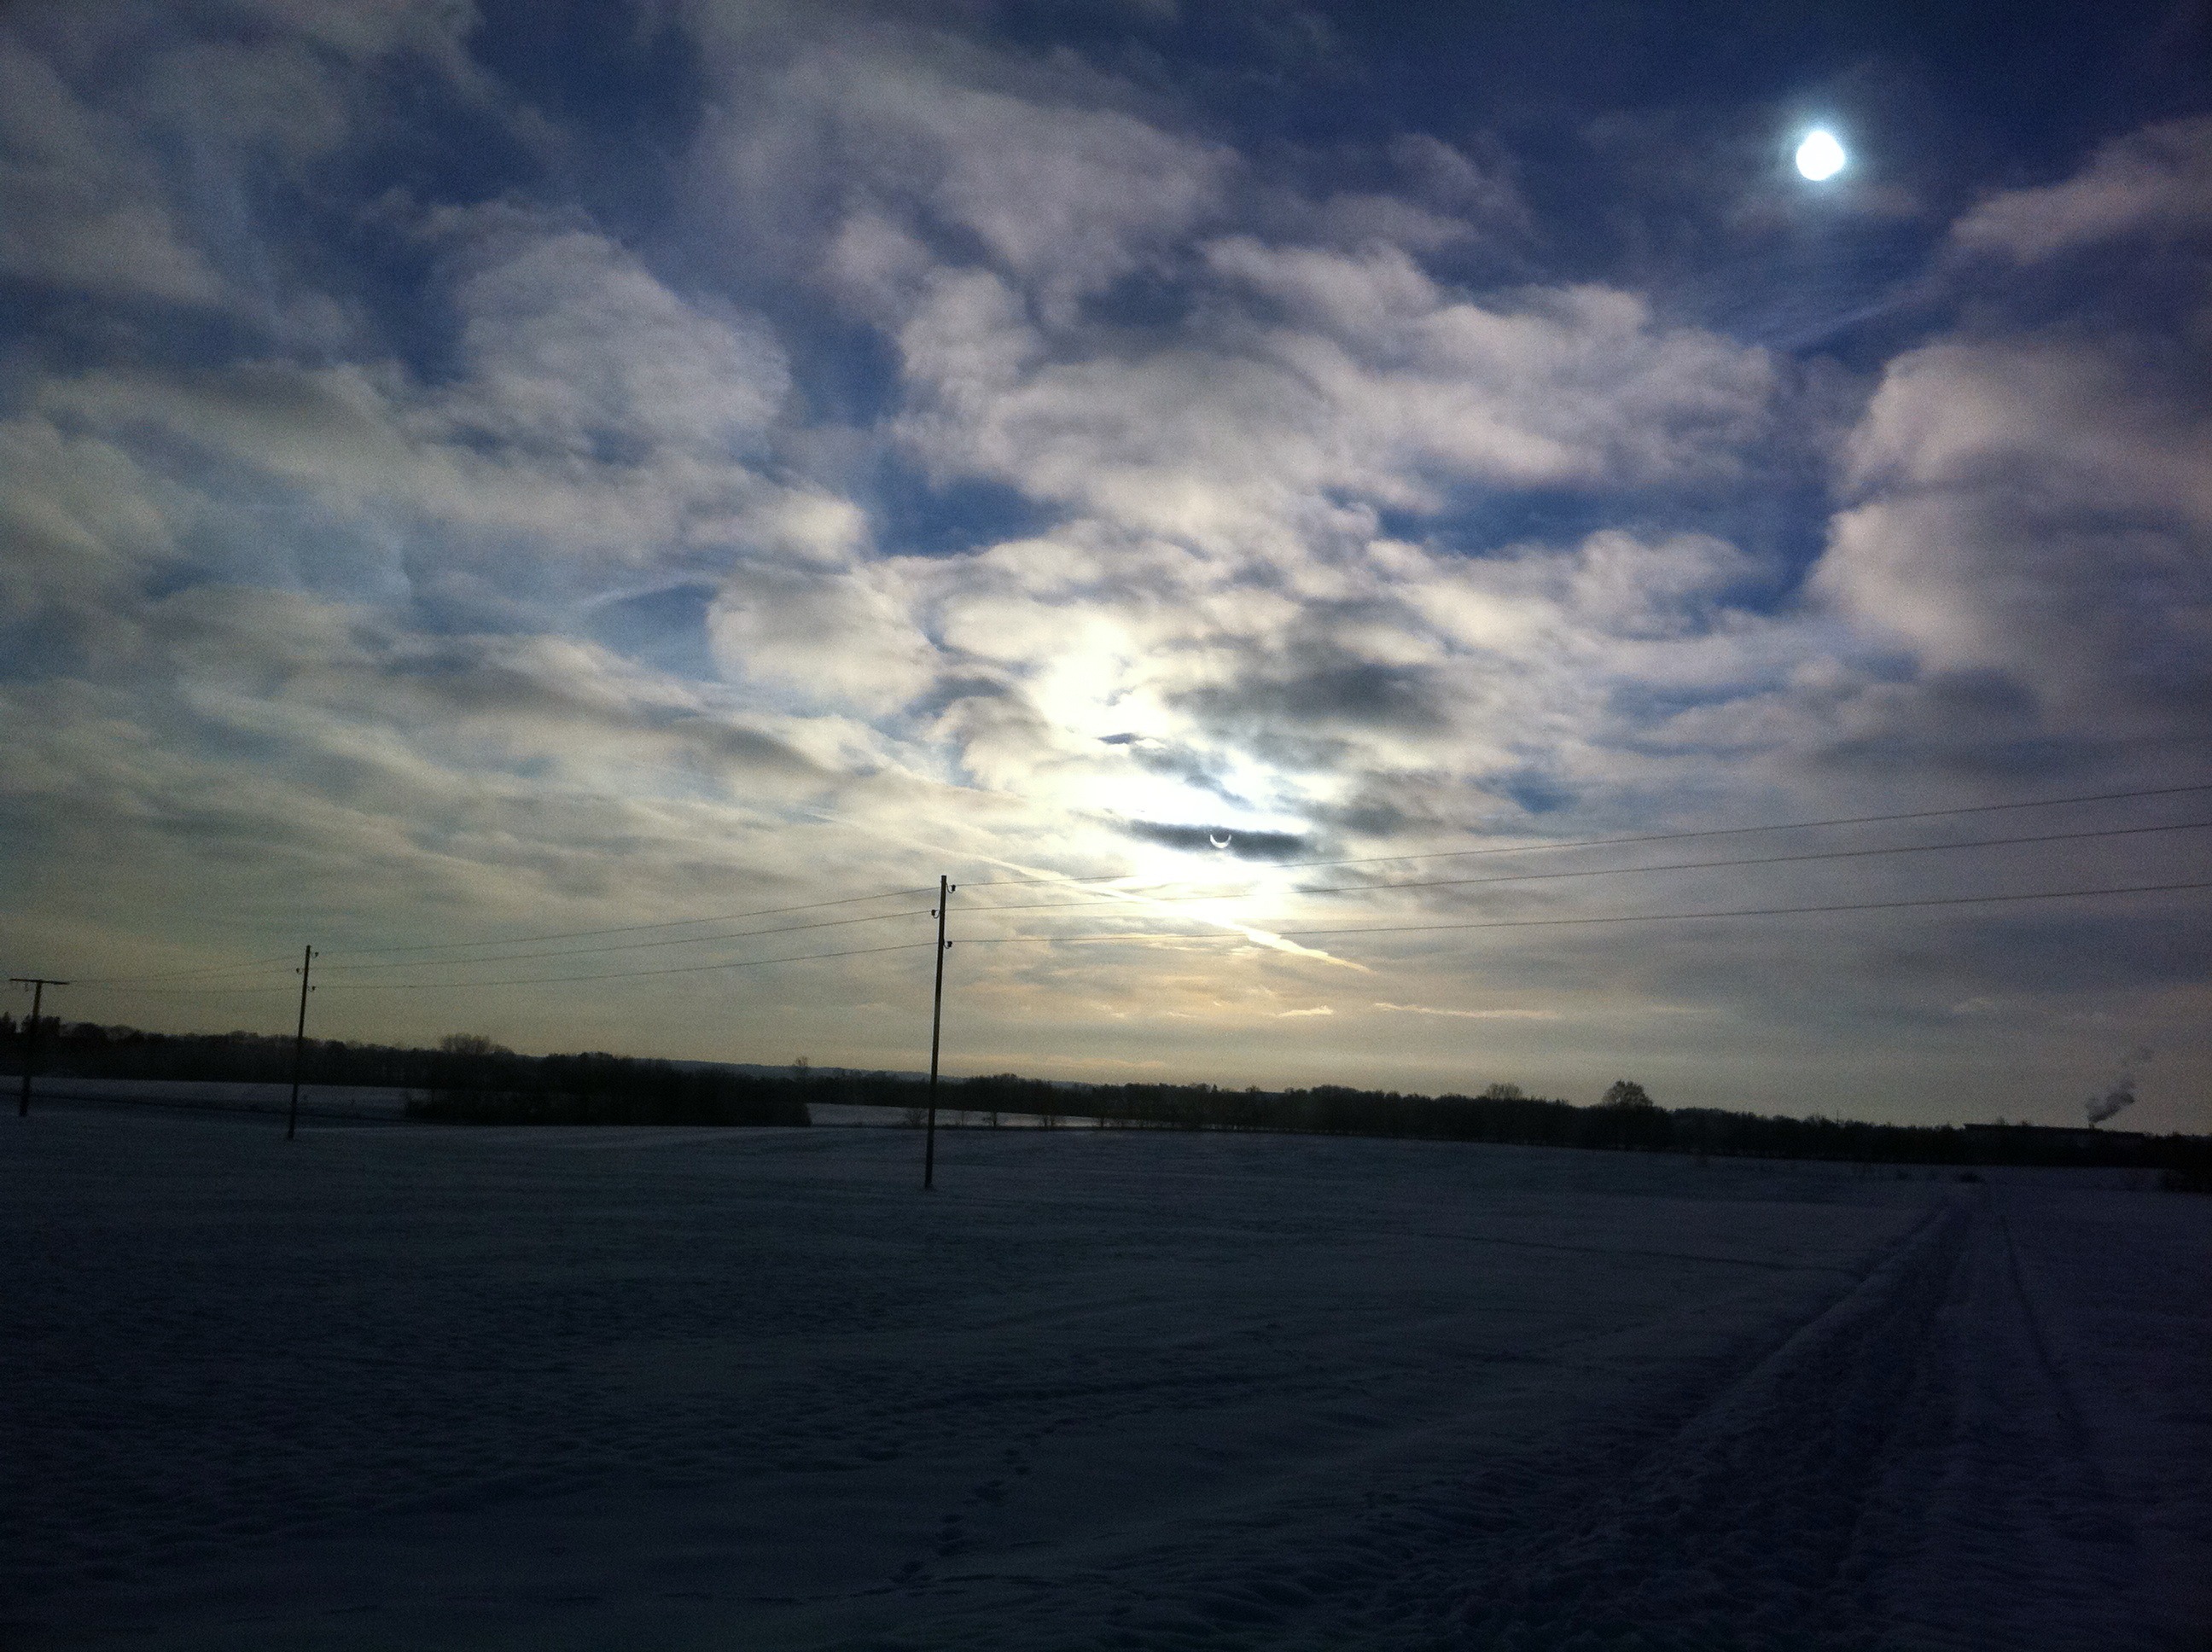
sea, ocean, horizon, light, cloud, sky, sun, sunrise, sunset, sunlight, morning, view, wind, dawn, atmosphere, panorama, dusk, evening, reflection, weather, moon, clouds, mood, afterglow, solar eclipse, meteorological phenomenon